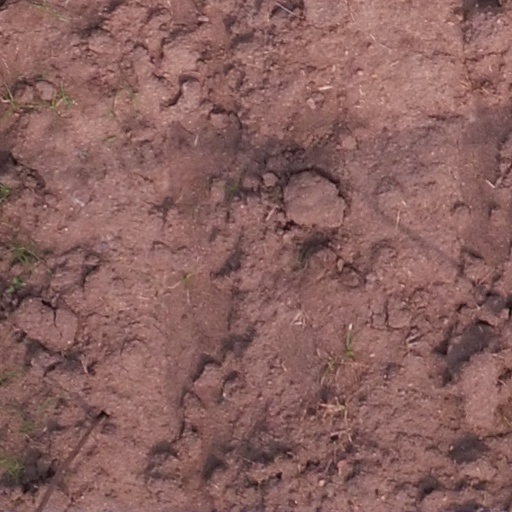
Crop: maize; corn